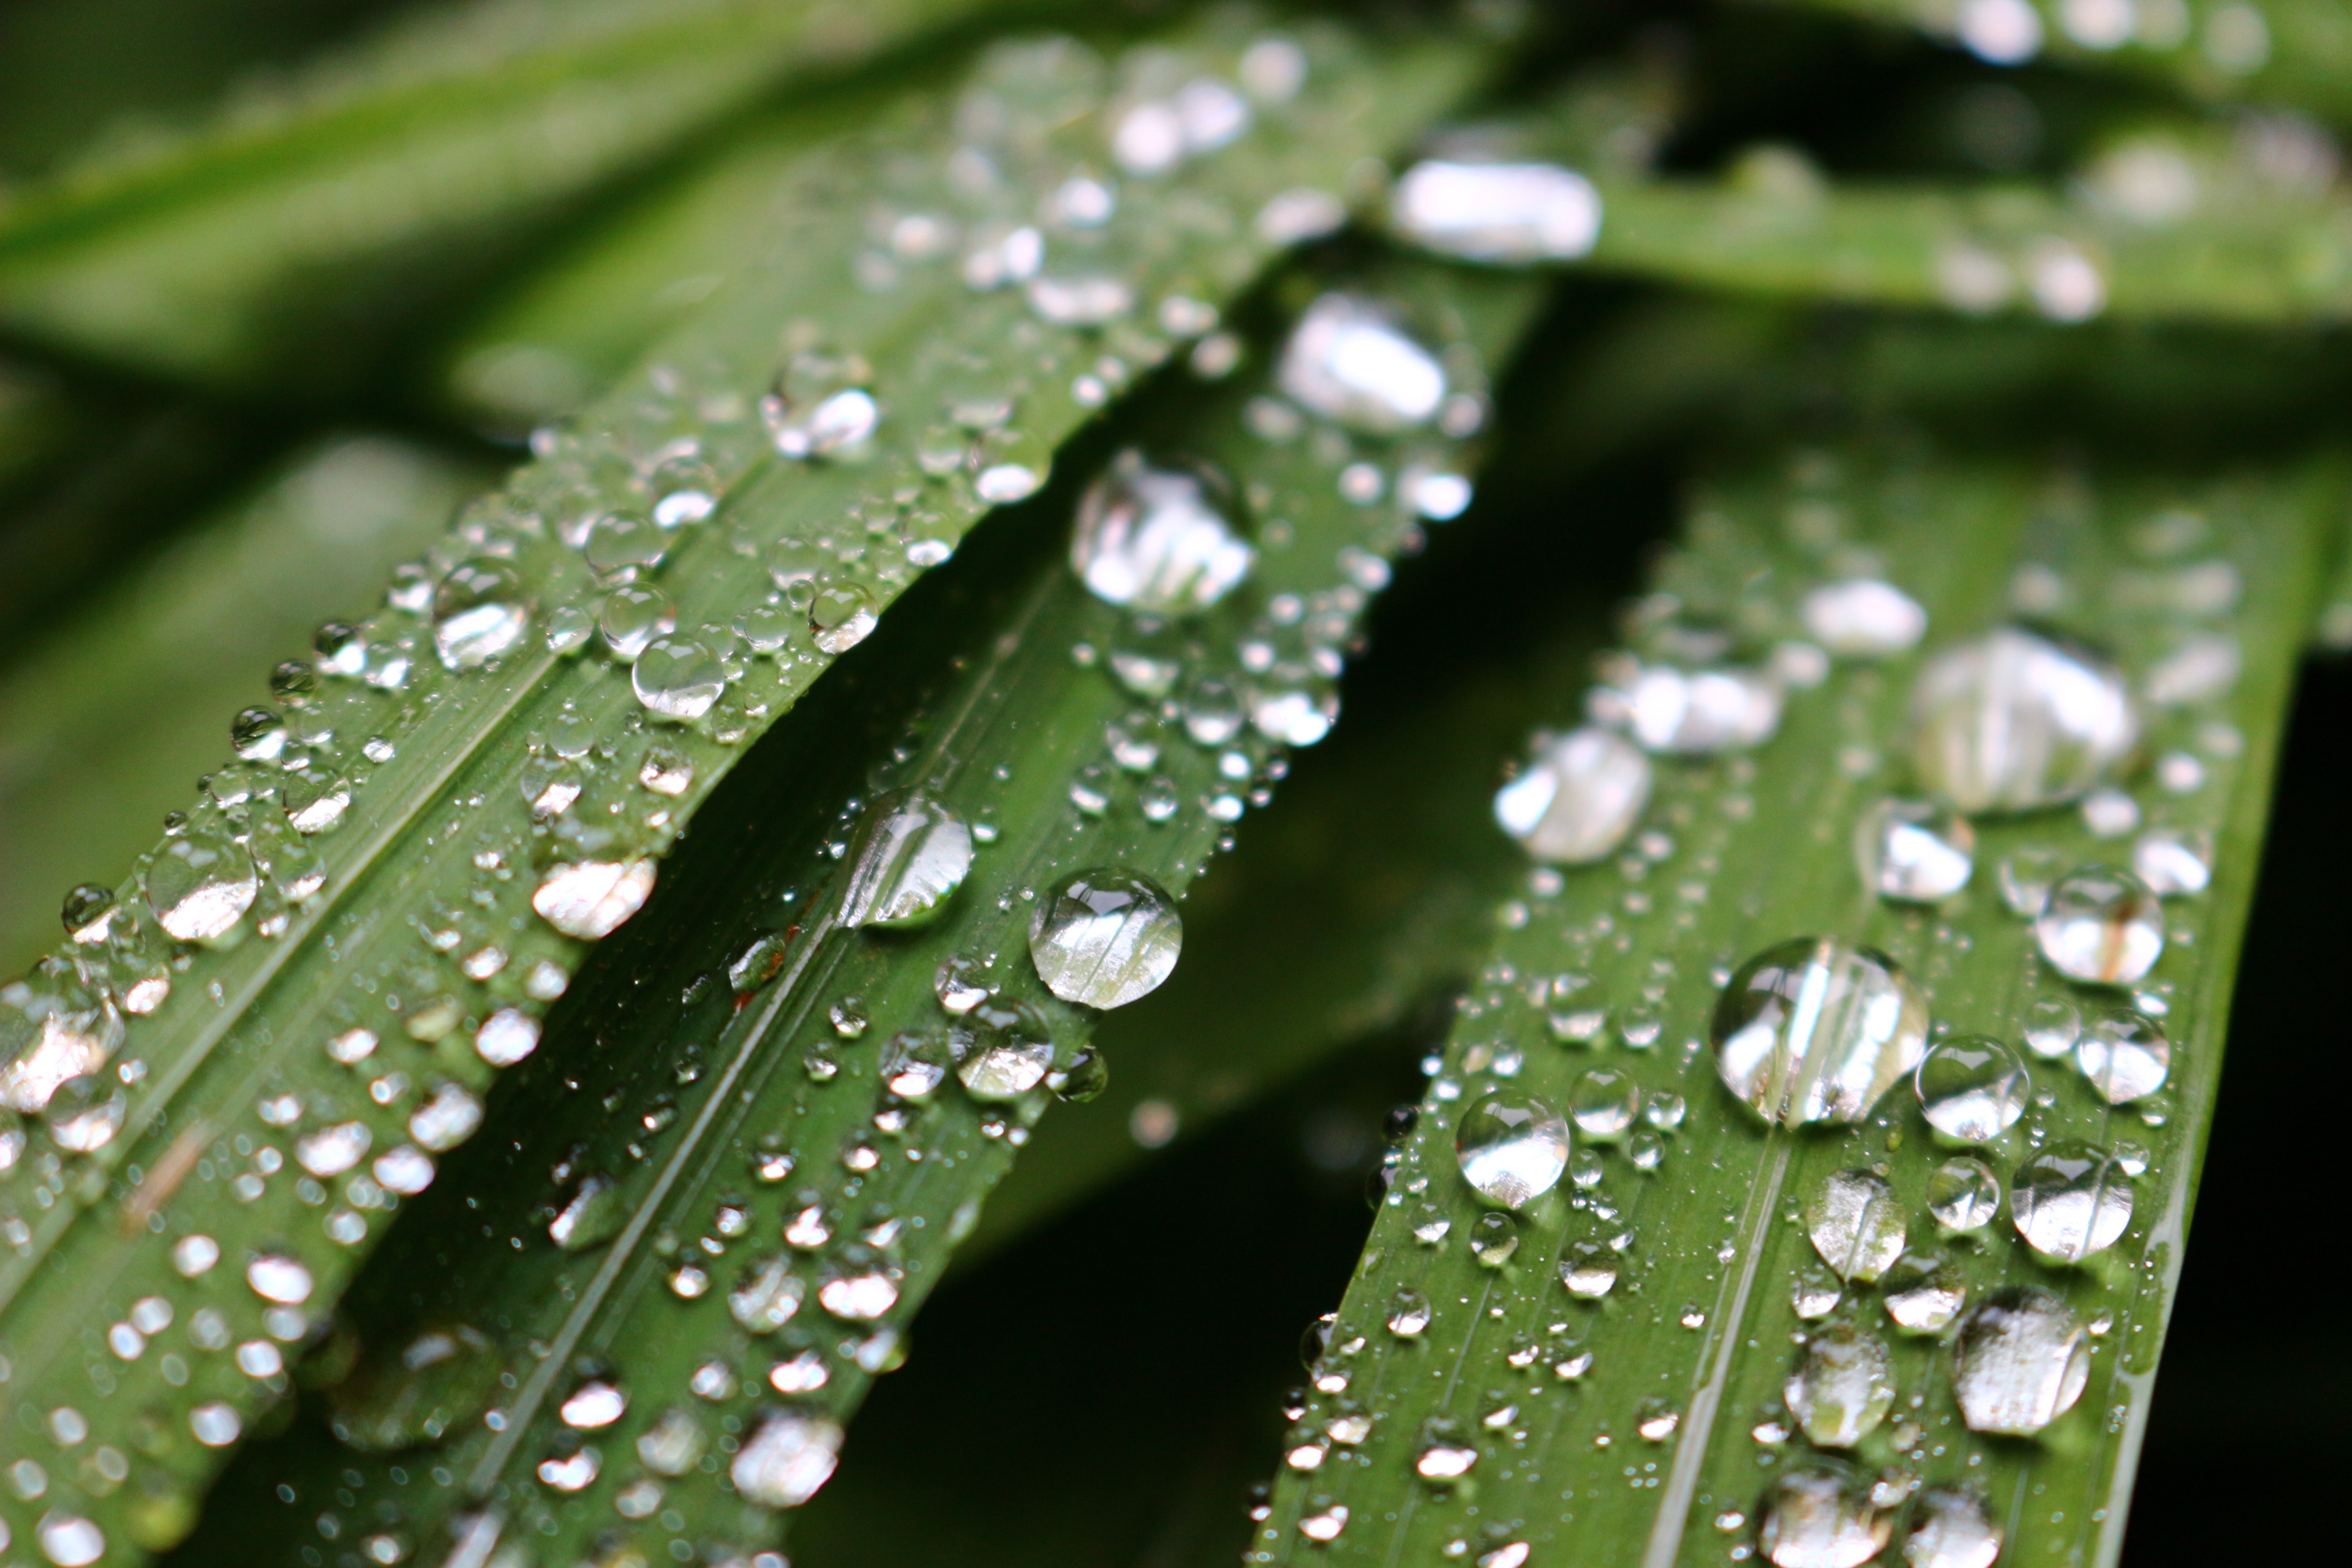
water, nature, grass, branch, drop, dew, plant, photography, leaf, flower, petal, green, botany, flora, close up, leaves, raindrops, moisture, drops of water, macro photography, plant stem